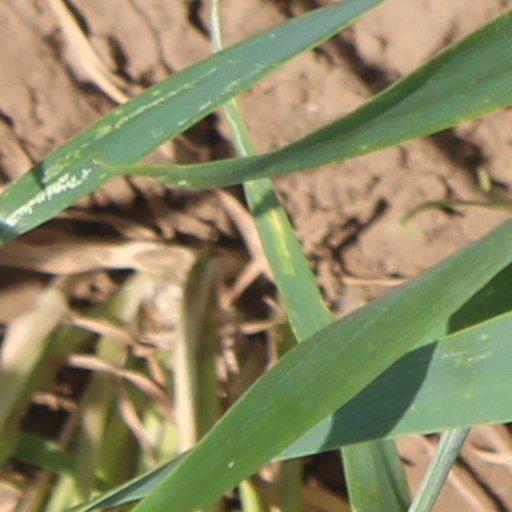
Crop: wheat